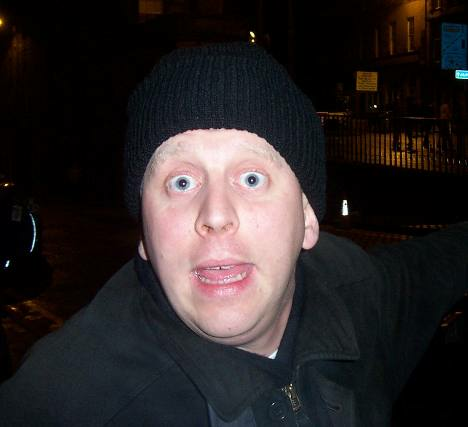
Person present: Yes